Brick Breeden

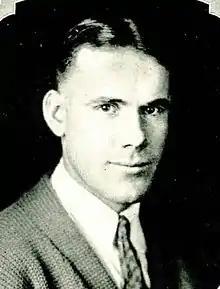
Breeden from the 1928 "Montanan"

John William "Brick" Breeden (January 4, 1904 – August 13, 1977) was a college basketball coach and player. He was a player from 1926 to 1929, and the head coach at Montana State College (now University) in Bozeman from 1935 to 1954.